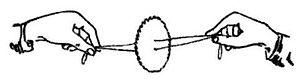
Un diable est un aérophone à air ambiant utilisé comme accessoire rituel ou comme simple jouet. Il consiste généralement en un disque à deux trous par lesquels passe une ficelle.